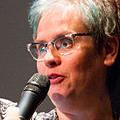
Age: 51